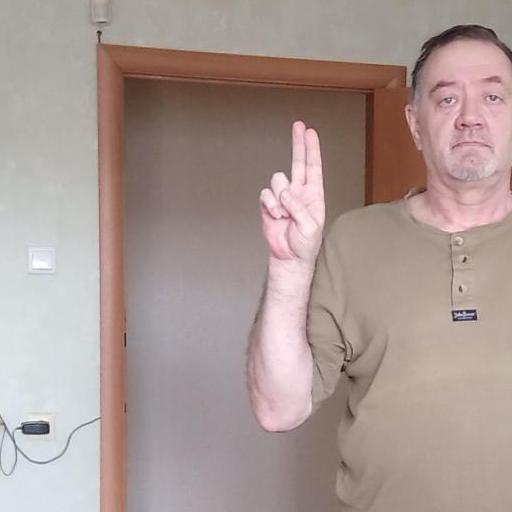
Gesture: two_up